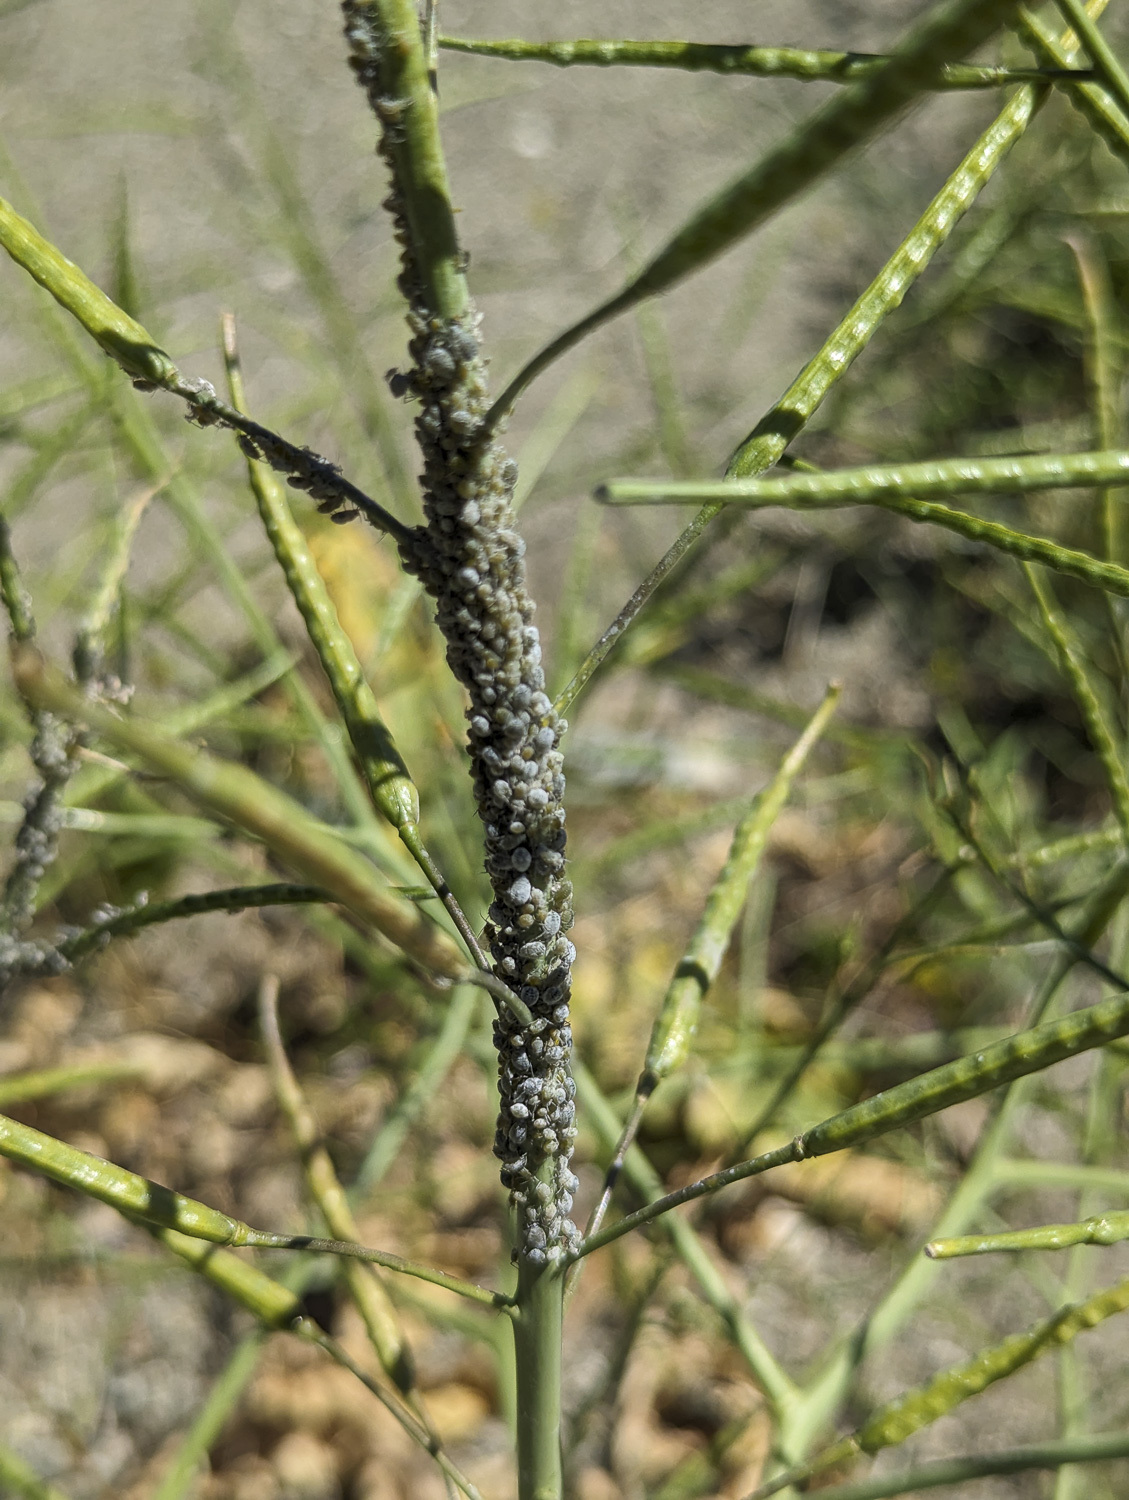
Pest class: cabbage_aphid